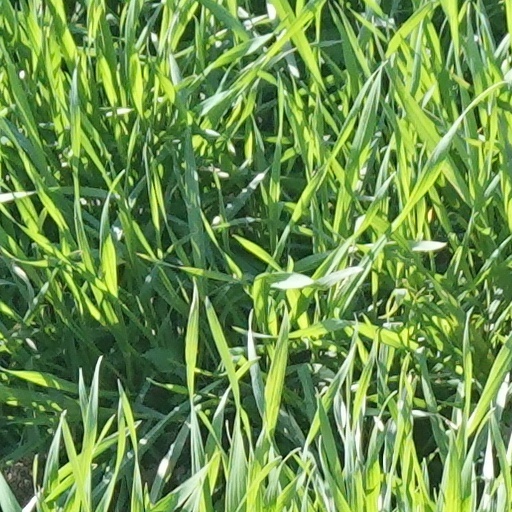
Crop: wheat